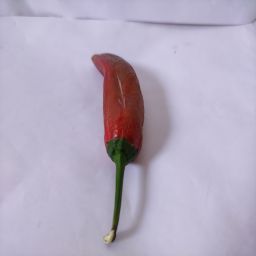
Crop: New Mexico Green Chile
Quality: Old